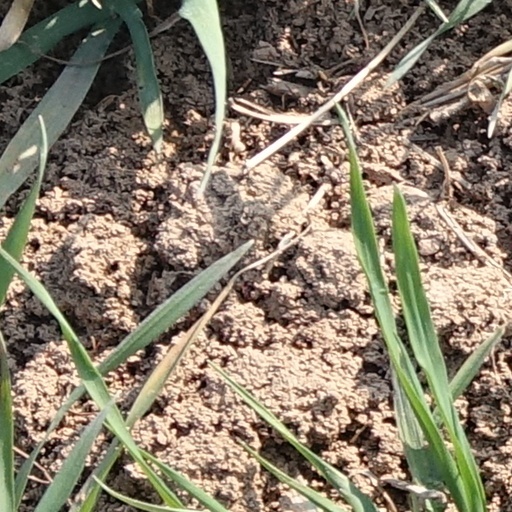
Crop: wheat